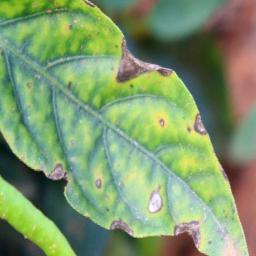
Label: nutritional